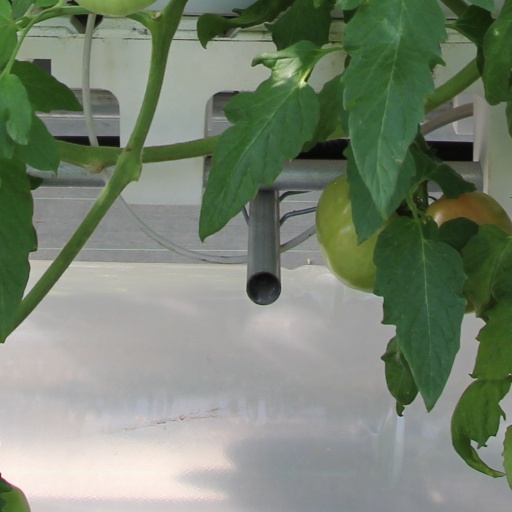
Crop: tomato